The Platform (film)

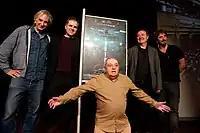
Cast and crew members at a press conference in October 2019.

The film was produced by Basque Films alongside Mr. Miyagi Films and Plataforma la película AIE, with the participation of RTVE and ETB and support from ICAA, the Basque administration, and ICO. Shooting lasted for six weeks.